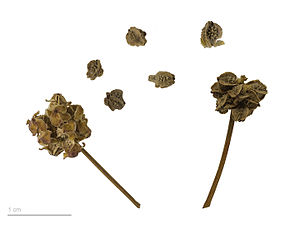
Bibernelle
Sanguisorba minor
Bibernelle eller Blodstillende Bibernelle er en 50-70 cm høj urt, der i Danmark vokser sjældent på f.eks. skrænter og vejkanter.